SZD-20X Wampir II

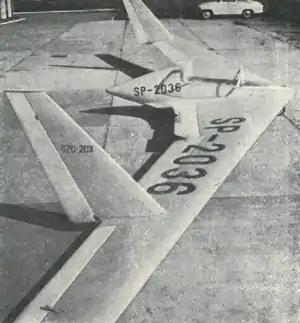

The SZD-20x Wampir II ("Szybowcowy Zakład Doświadczalny" - Glider Experimental Works) was a single-seat tail-less research glider designed and built in Poland from 1959.